Sikorsky CH-53E Super Stallion

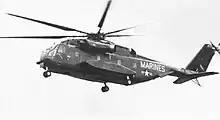
The YCH-53E on its first flight, 1 March 1974. Note that the horizontal stabilizer differs from the production version.

In 1970, against pressure by the US Defense Secretary to take the Boeing Vertol XCH-62 being developed for the Army, the Navy and Marines were able to show the Army's helicopter was too large to operate on landing ships and were allowed to pursue their helicopter. Prototype testing investigated the addition of a third engine and a larger rotor system with a seventh blade in the early 1970s. In 1974, the initial YCH-53E first flew.